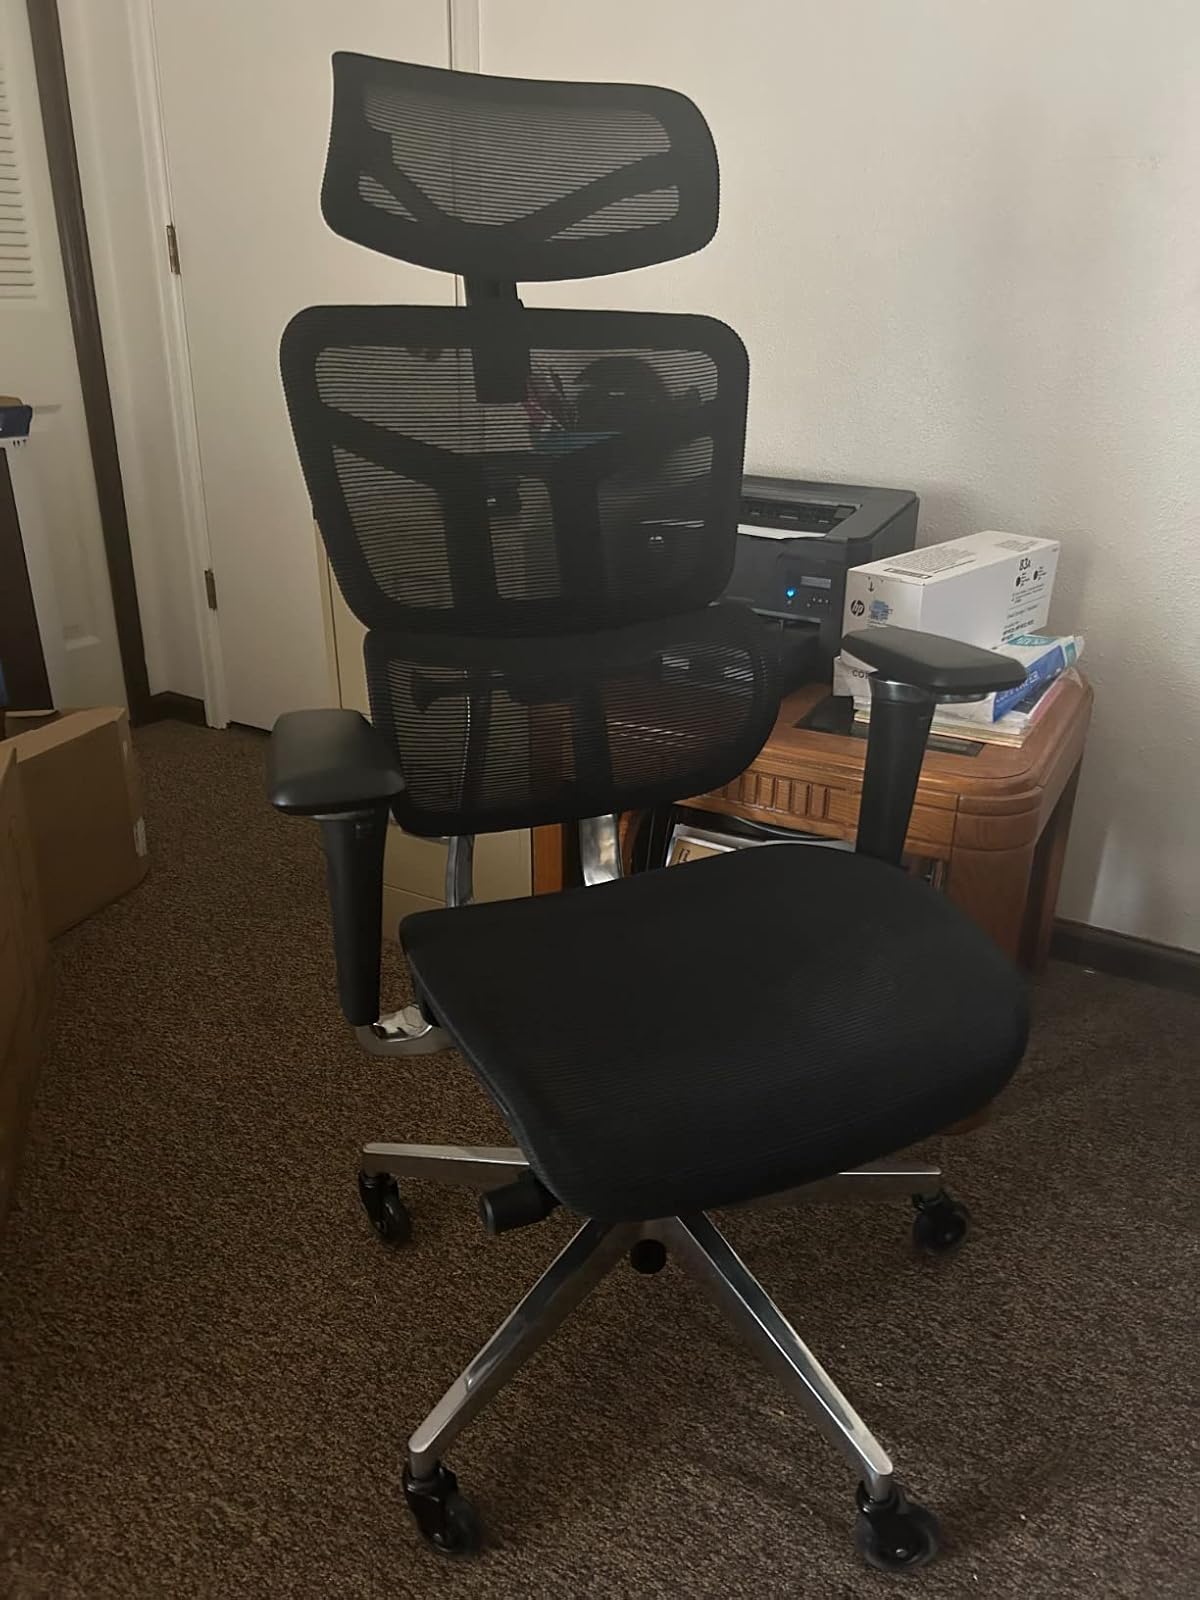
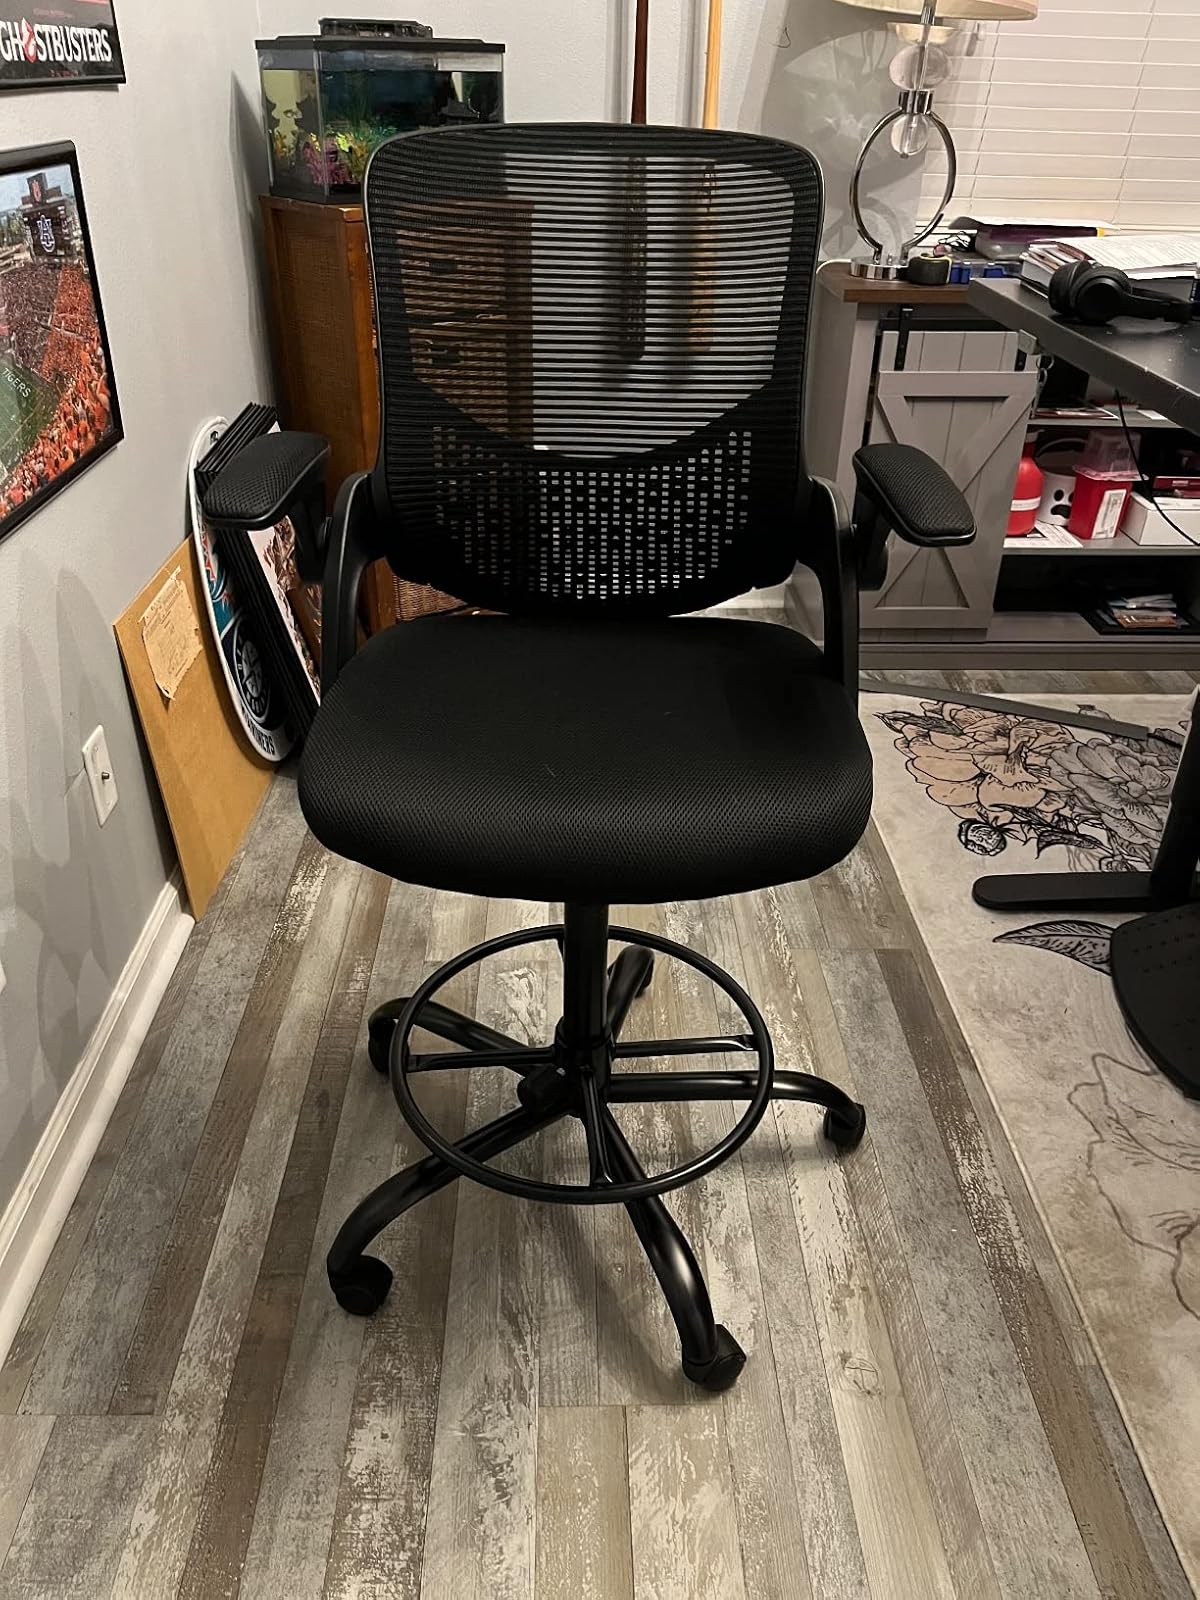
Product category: items_chair
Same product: no